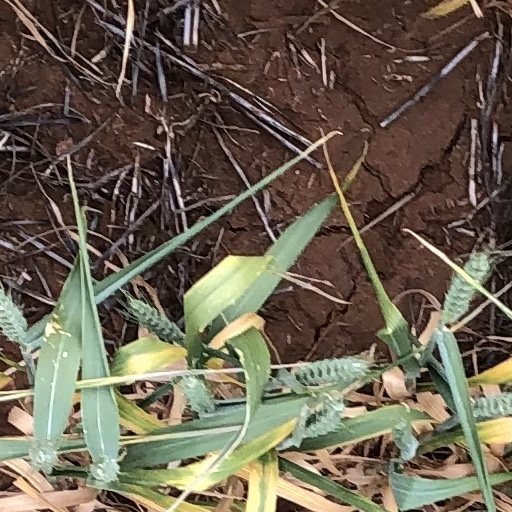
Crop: wheat